Alidade

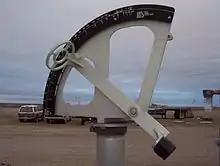
A simple alidade for use with a ceiling projector

An alidade (archaic forms include alhidade, alhidad, alidad) or a turning board is a device that allows one to sight a distant object and use the line of sight to perform a task. This task can be, for example, to triangulate a scale map on site using a plane table drawing of intersecting lines in the direction of the object from two or more points or to measure the angle and horizontal distance to the object from some reference point's polar measurement. Angles measured can be horizontal, vertical or in any chosen plane.